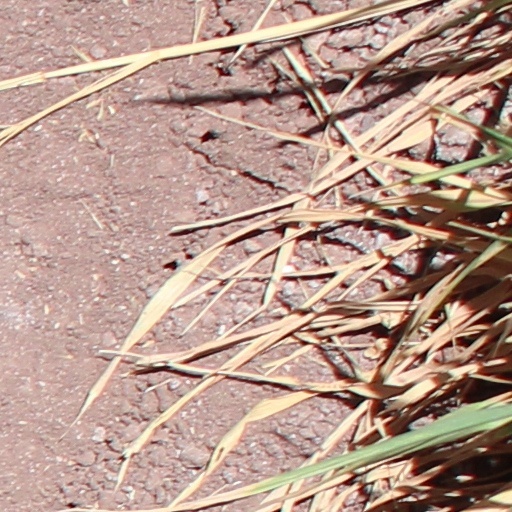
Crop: wheat